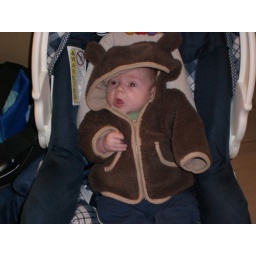
Brown bear in his big boy car seat!